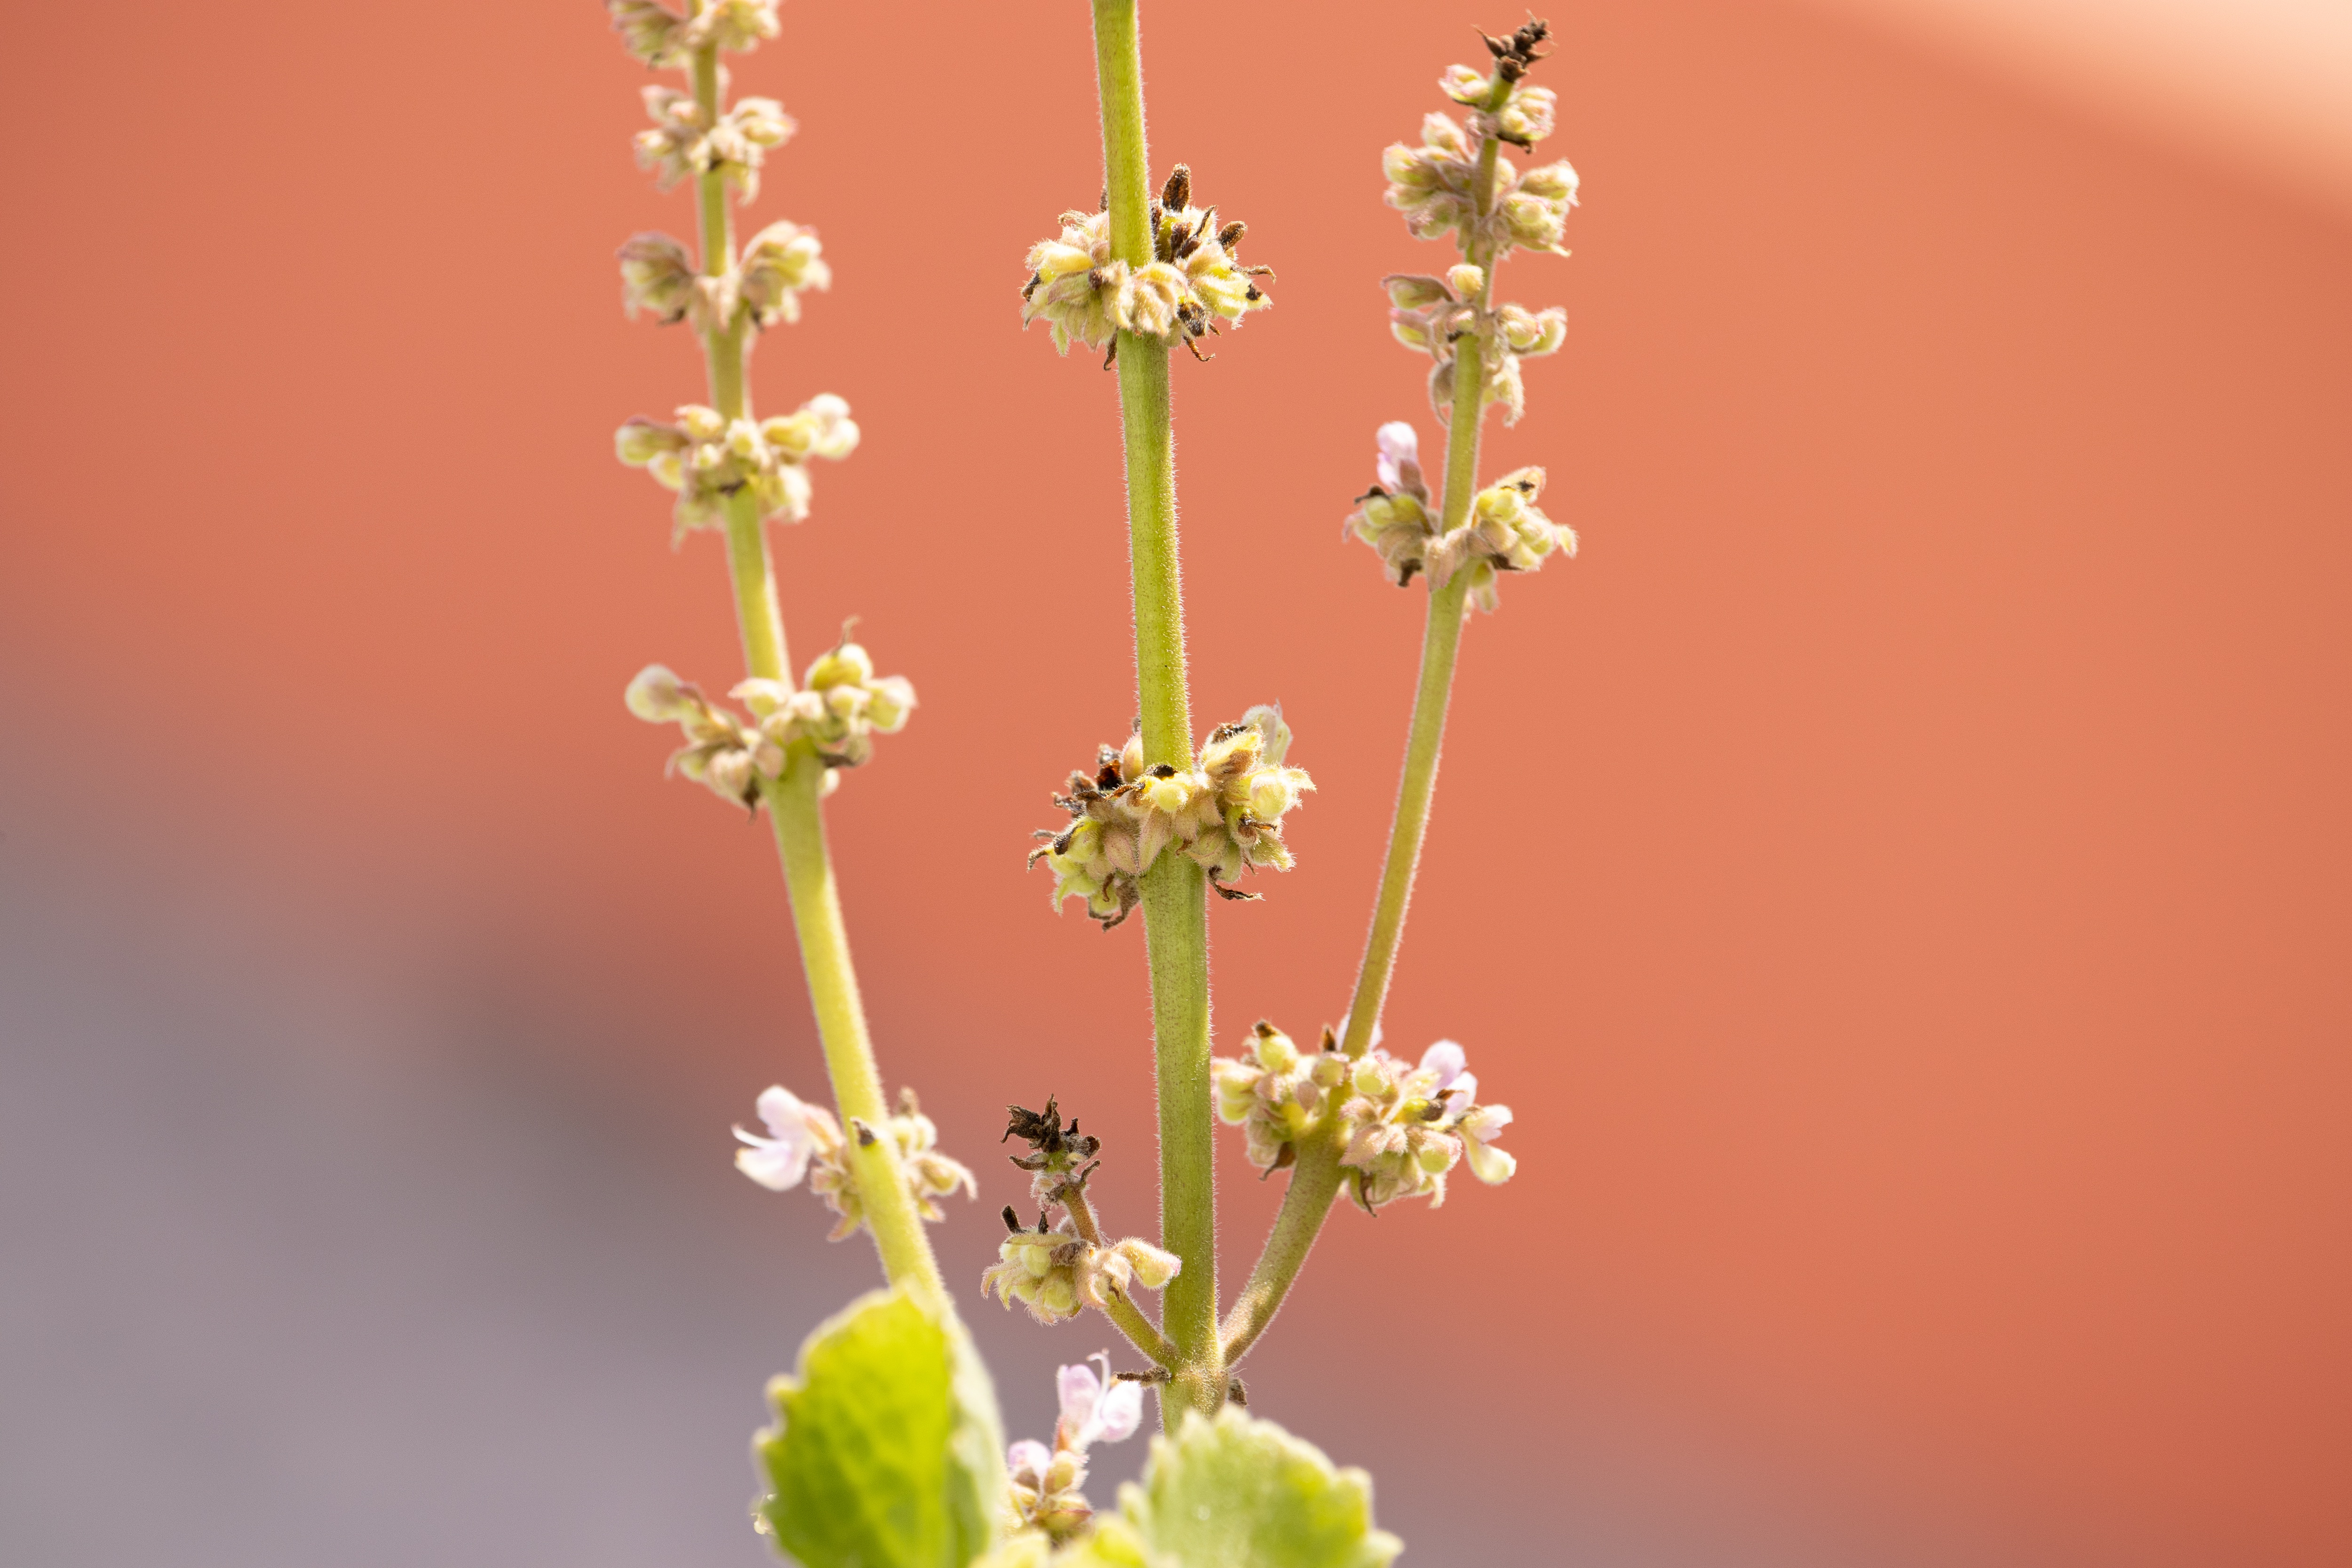
flower, plant, terrestrial plant, twig, flowering plant, Pedicel, macro photography, annual plant, plant stem, art, herb, smartweed buckwheat family, broomrape